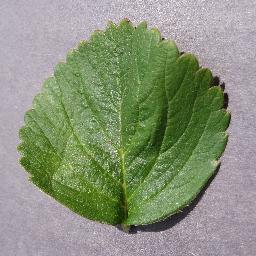
Label: Strawberry___healthy